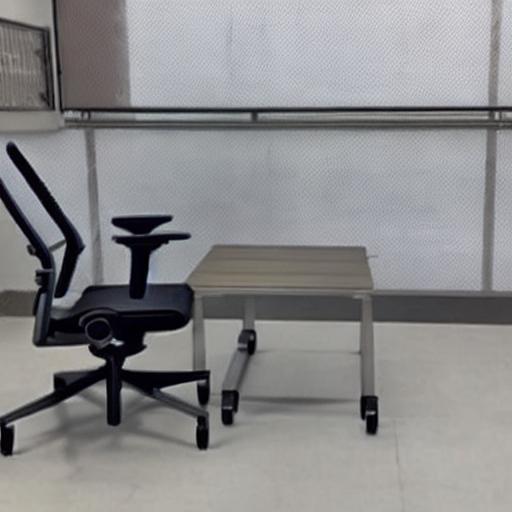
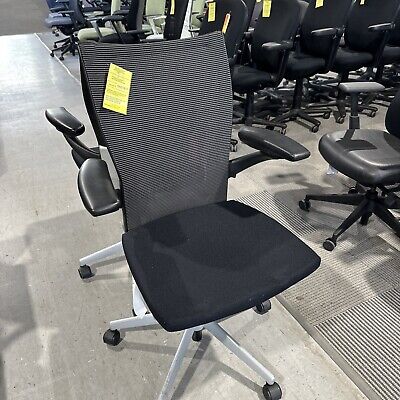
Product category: items_chair
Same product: no